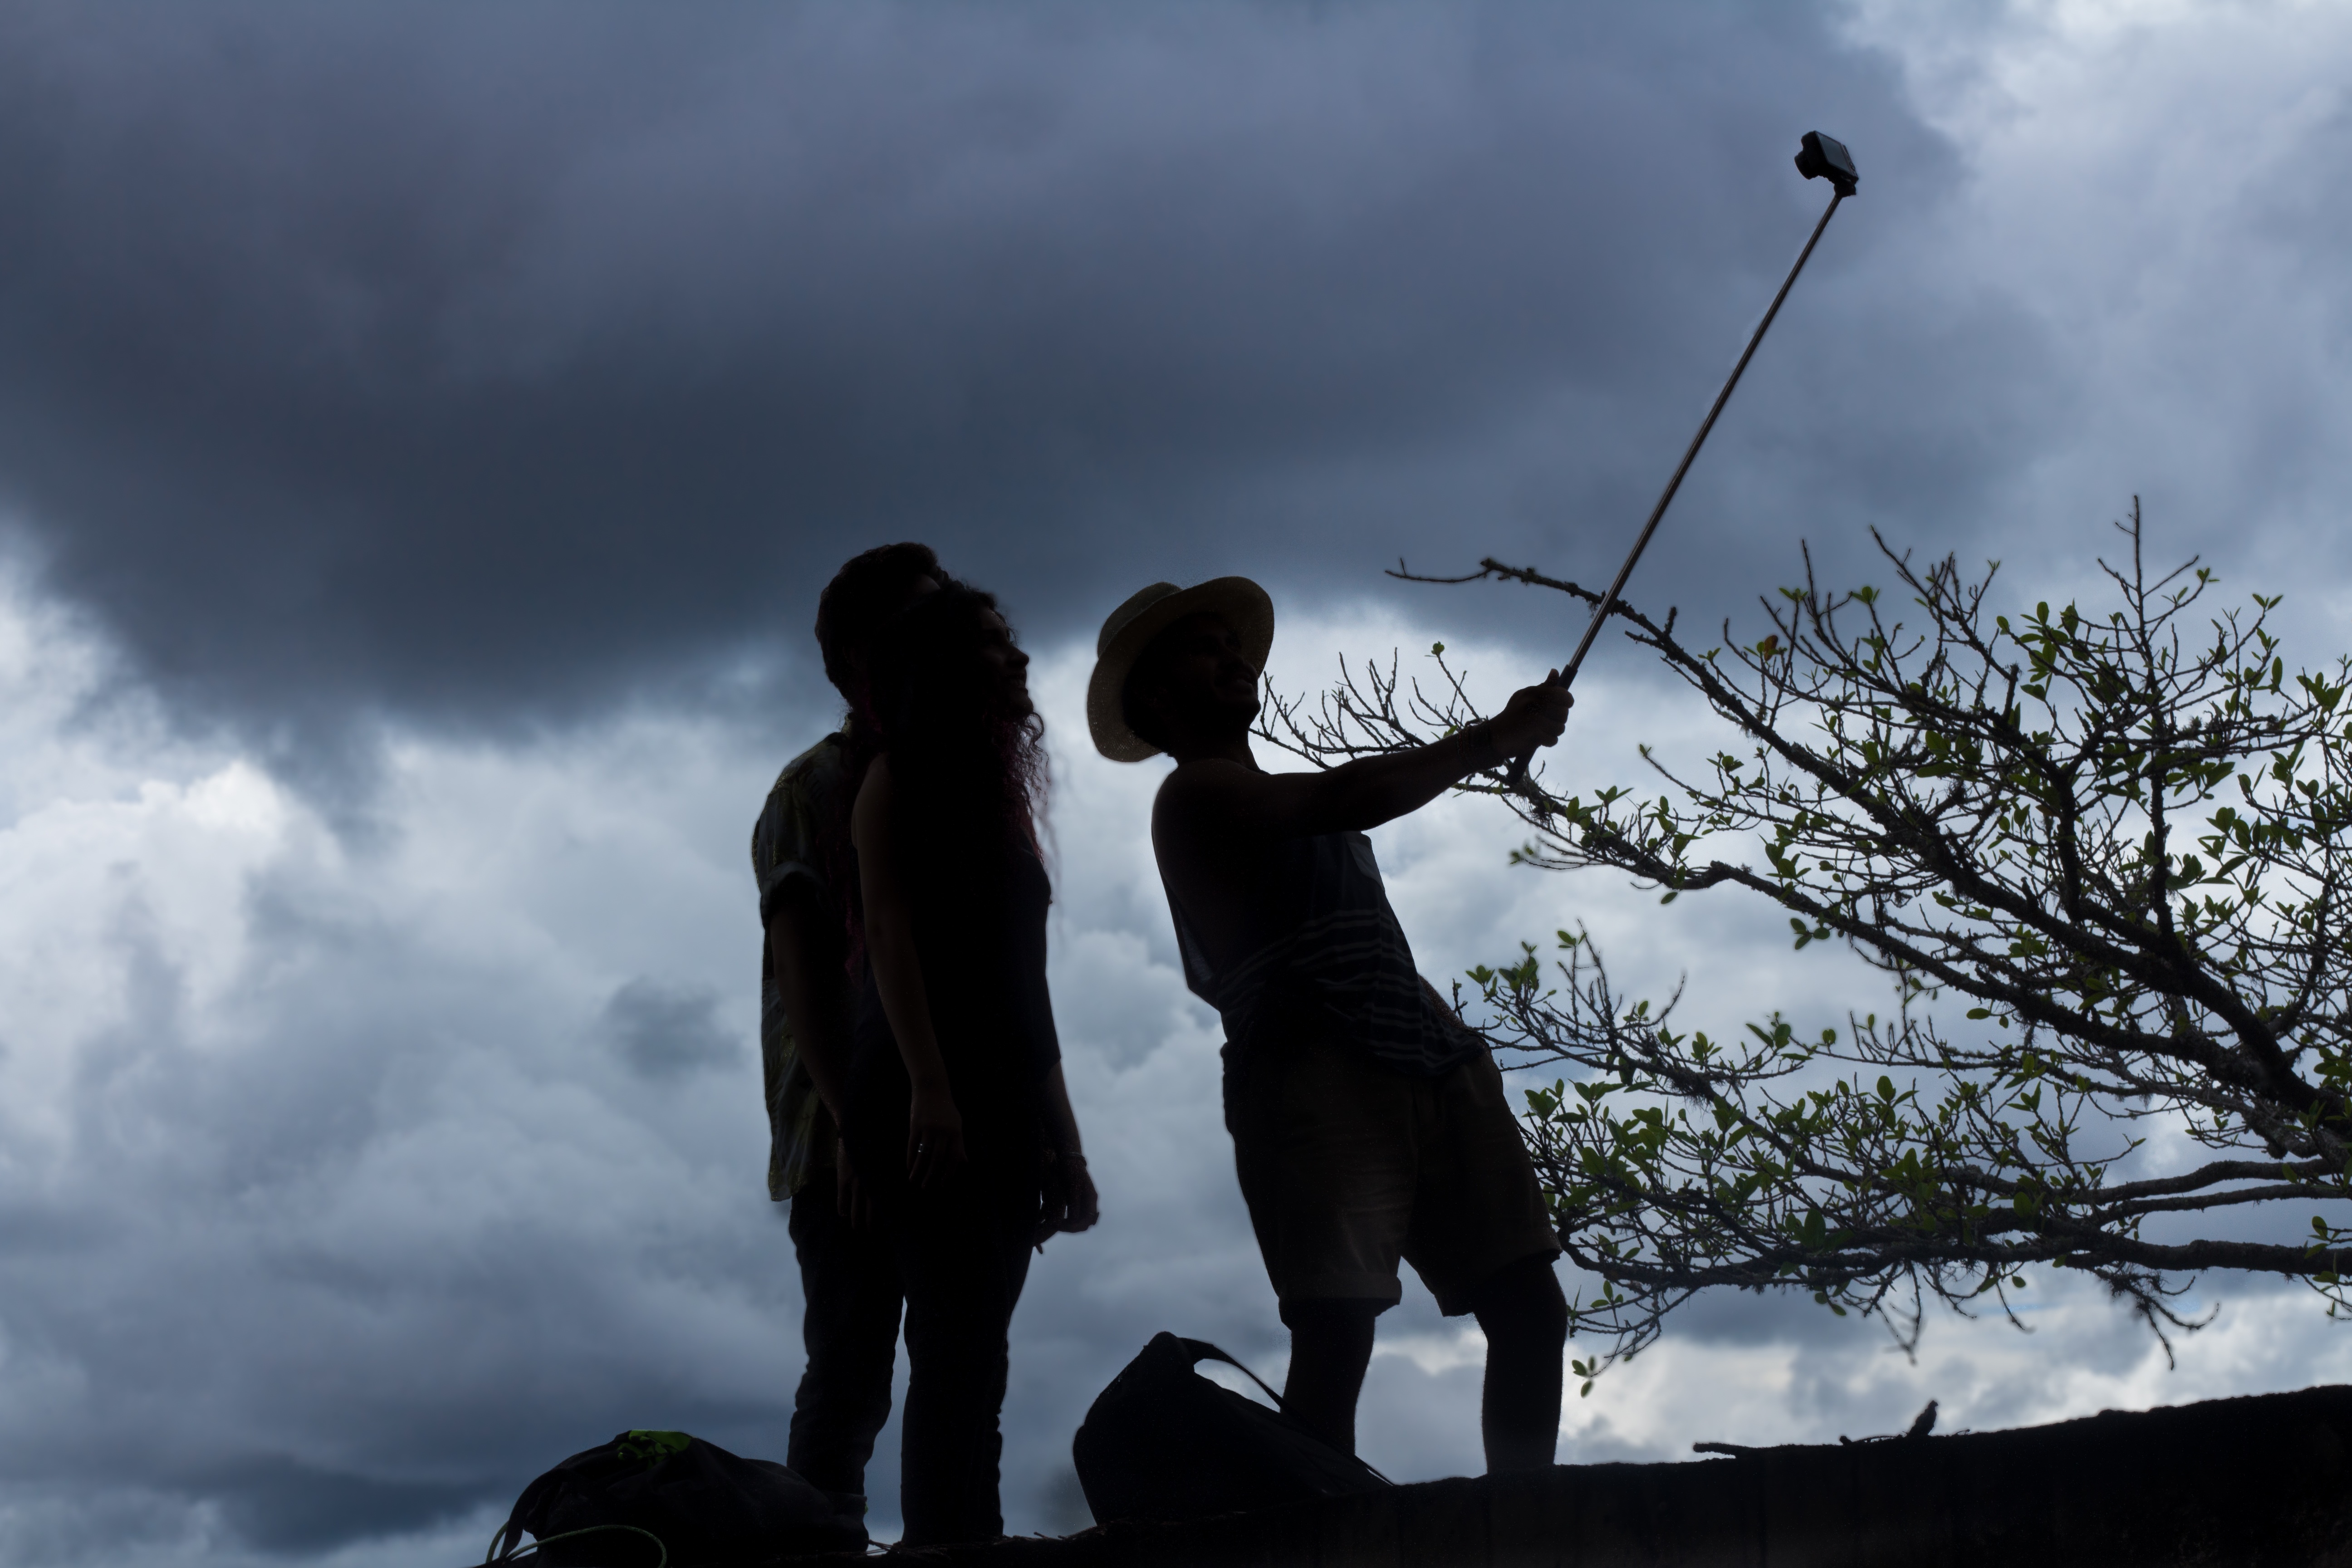
silhouette, snow, winter, cloud, sky, wind, monument, statue, weather, photograph, image